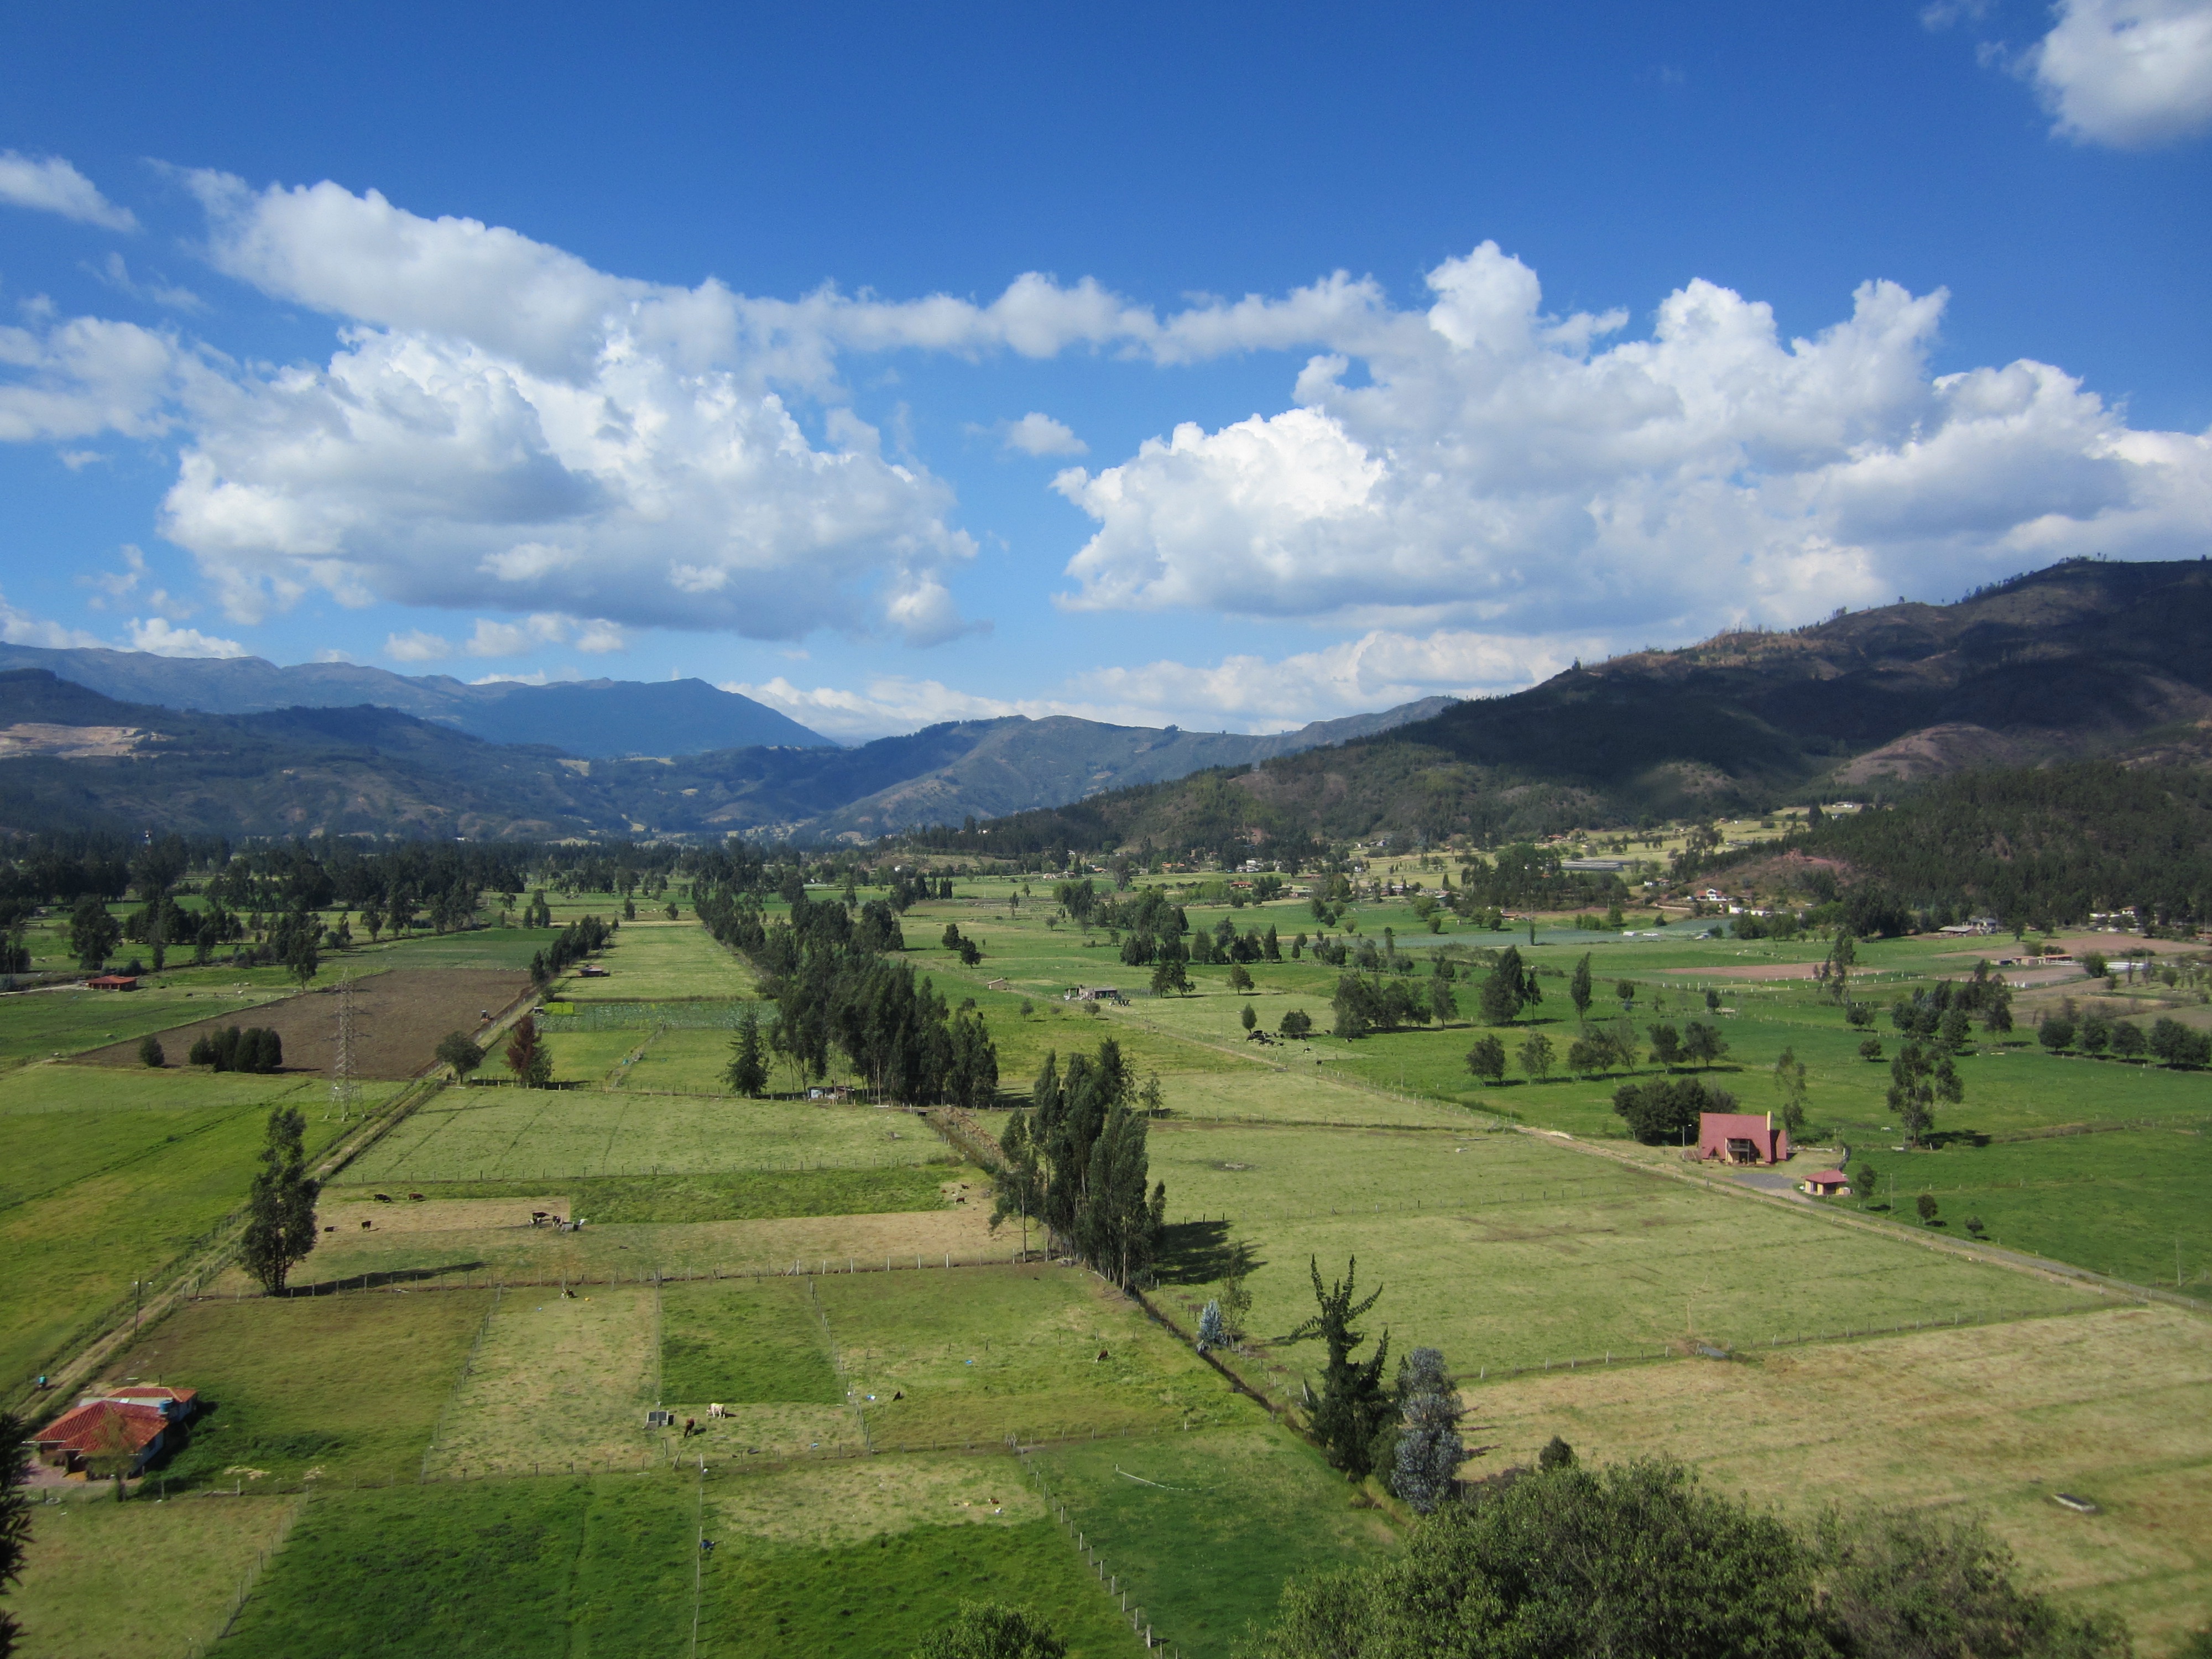
landscape, nature, grass, horizon, mountain, sky, field, farm, meadow, prairie, hill, valley, mountain range, village, pasture, agriculture, highland, plain, cultivation, background image, mountains, grassland, plateau, prado, ecosystem, rural area, aerial photography, geographical feature, mountainous landforms